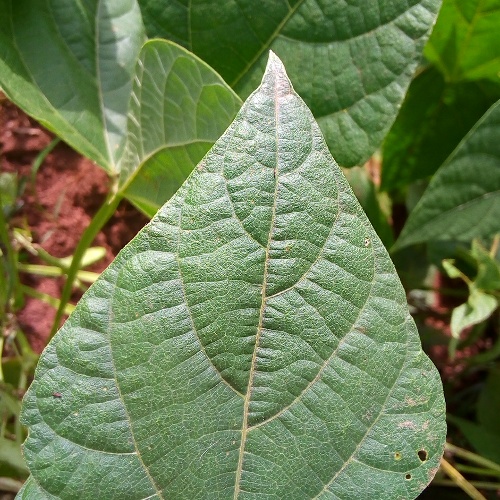
Leaf condition: healthy